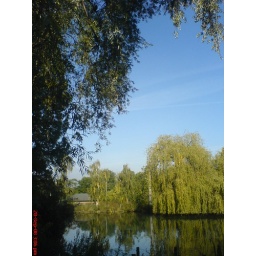
a lake and a blue sky framed by a willow tree